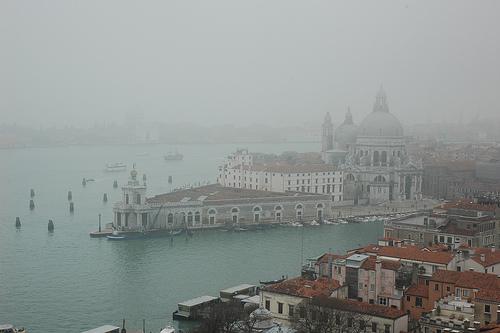
Weather: foggy or hazy